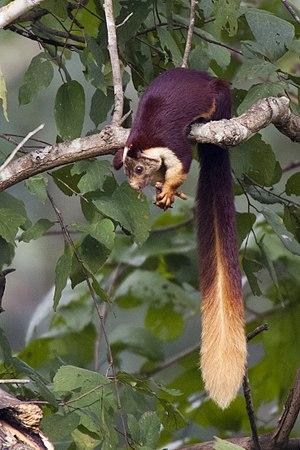
L'écureuil géant de l'Inde est une espèce de grands écureuils du genre Ratufa originaire de l'Inde. C'est un grand Sciuridé diurne, arboricole et principalement herbivore que l'on trouve en Asie du Sud.